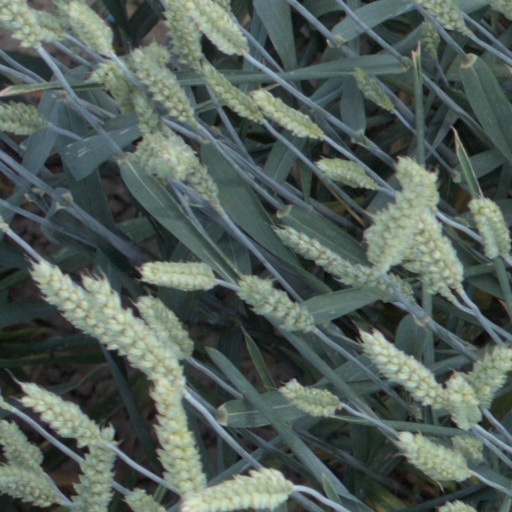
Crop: wheat